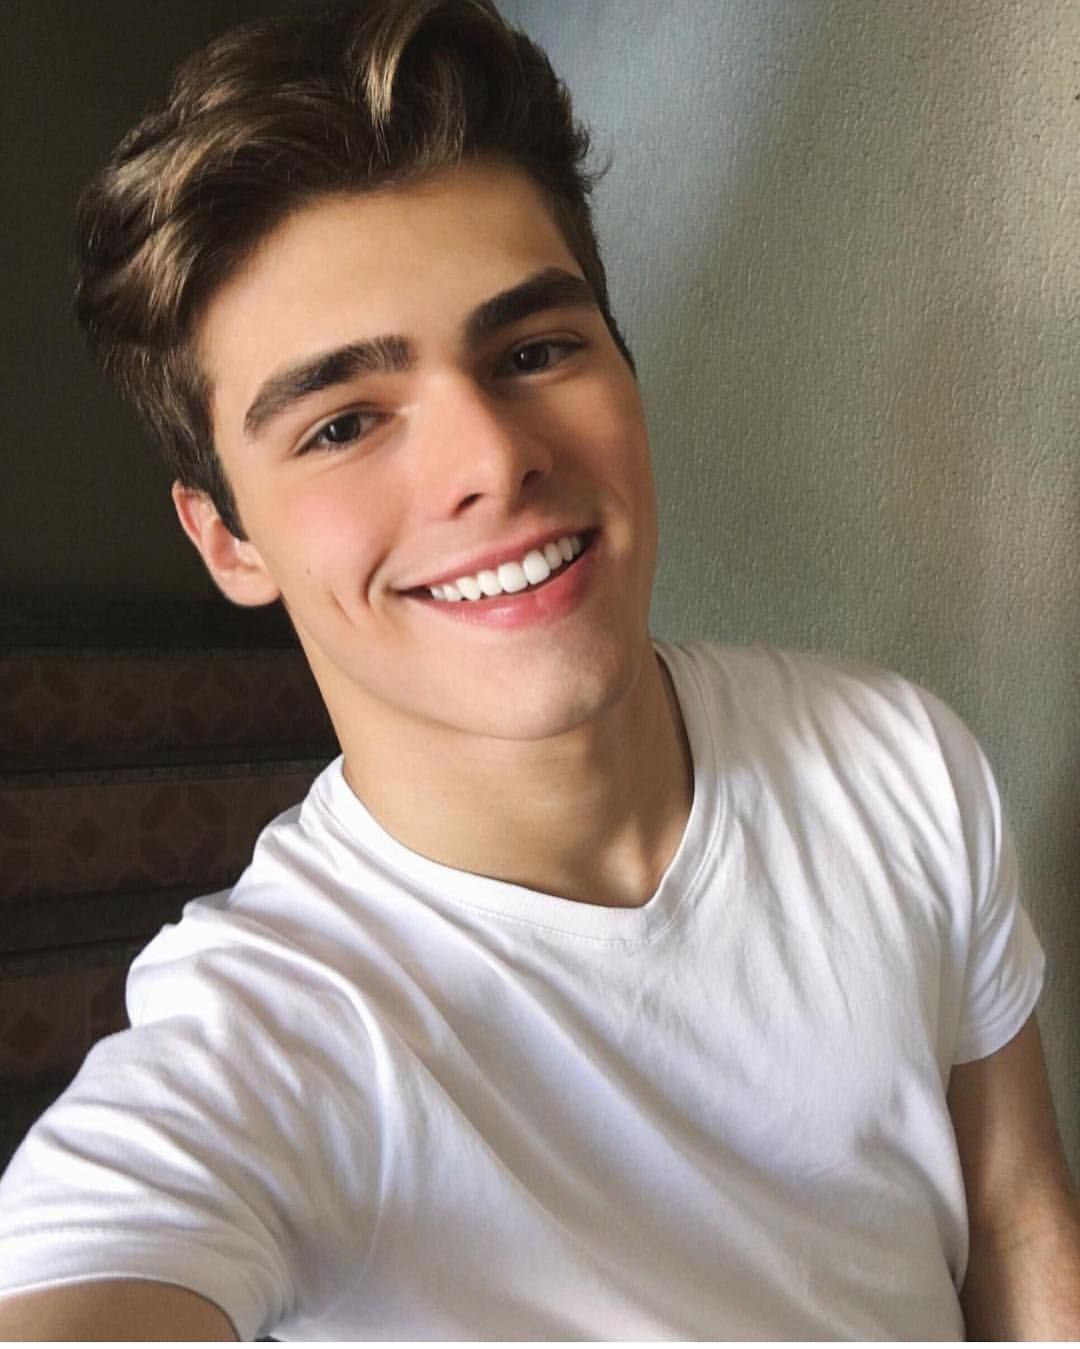
Gender: men